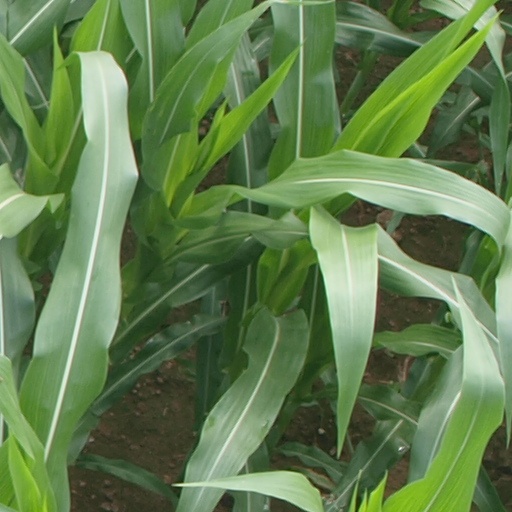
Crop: maize; corn